20th Attack Squadron

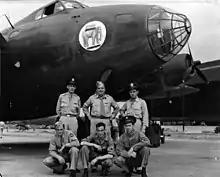
Boeing XB-15 at Howard Field, Panama, 1943.

By early 1943, the unit had 30 officers and 234 enlisted. In January 1943, all of the 0A-10's were transferred to other units and the C-79, C-89 and C-91 were all occasionally grounded for extended periods as the ground crews attempted to deal with these non-standard aircraft. By June 1943, all had been reassigned out of the squadron. One replacement aircraft received by the squadron was the huge Boeing XC-105, which was converted from bomber to heavy transport configuration to meet Sixth Air Force's peculiar requirements for long frequent over-water resupply flights to Seymour Field in the Galapagos Islands. But the unit also got the first two Fairchild UC-61 Forwarders, a new Douglas C-47A and conducted long-distance flights with cargo and personnel to resupply and evacuation of the small radar sites spotted around the periphery of the Canal.